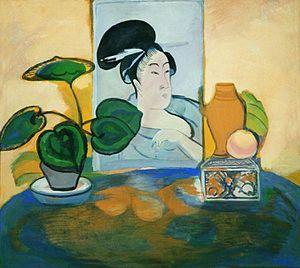
Pavel Kouznetsov est un peintre russe né le 5 novembre 1878, à Saratov — mort le 21 février 1968, à Moscou.